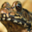
Label: frog